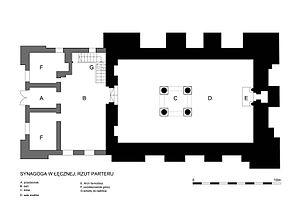
La Grande synagogue de Łęczna est une synagogue située 19 rue Boznicza à Łęczna, petite ville de l'est de la Pologne, située dans la Voïvodie de Lublin. C'est actuellement une des synagogues les mieux conservées de la région de Lublin.